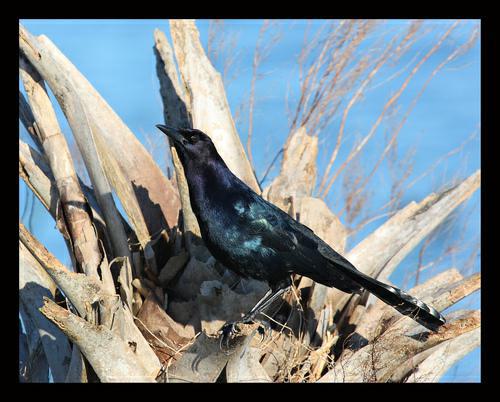
A photo of a fish crow